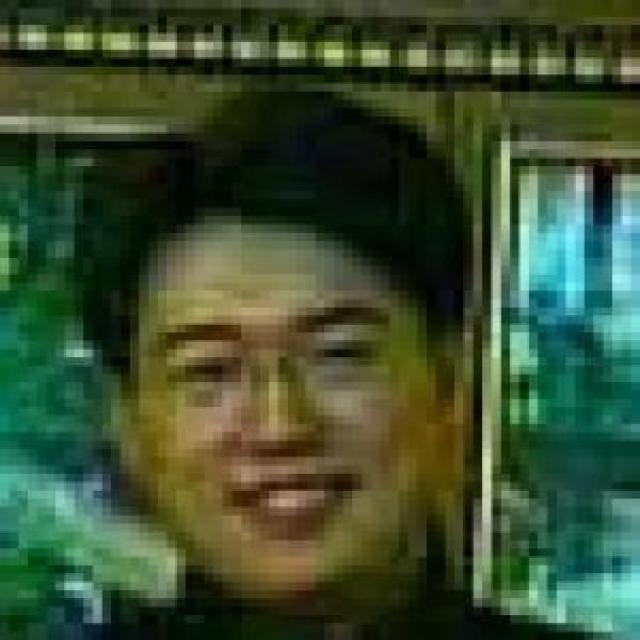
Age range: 21-44